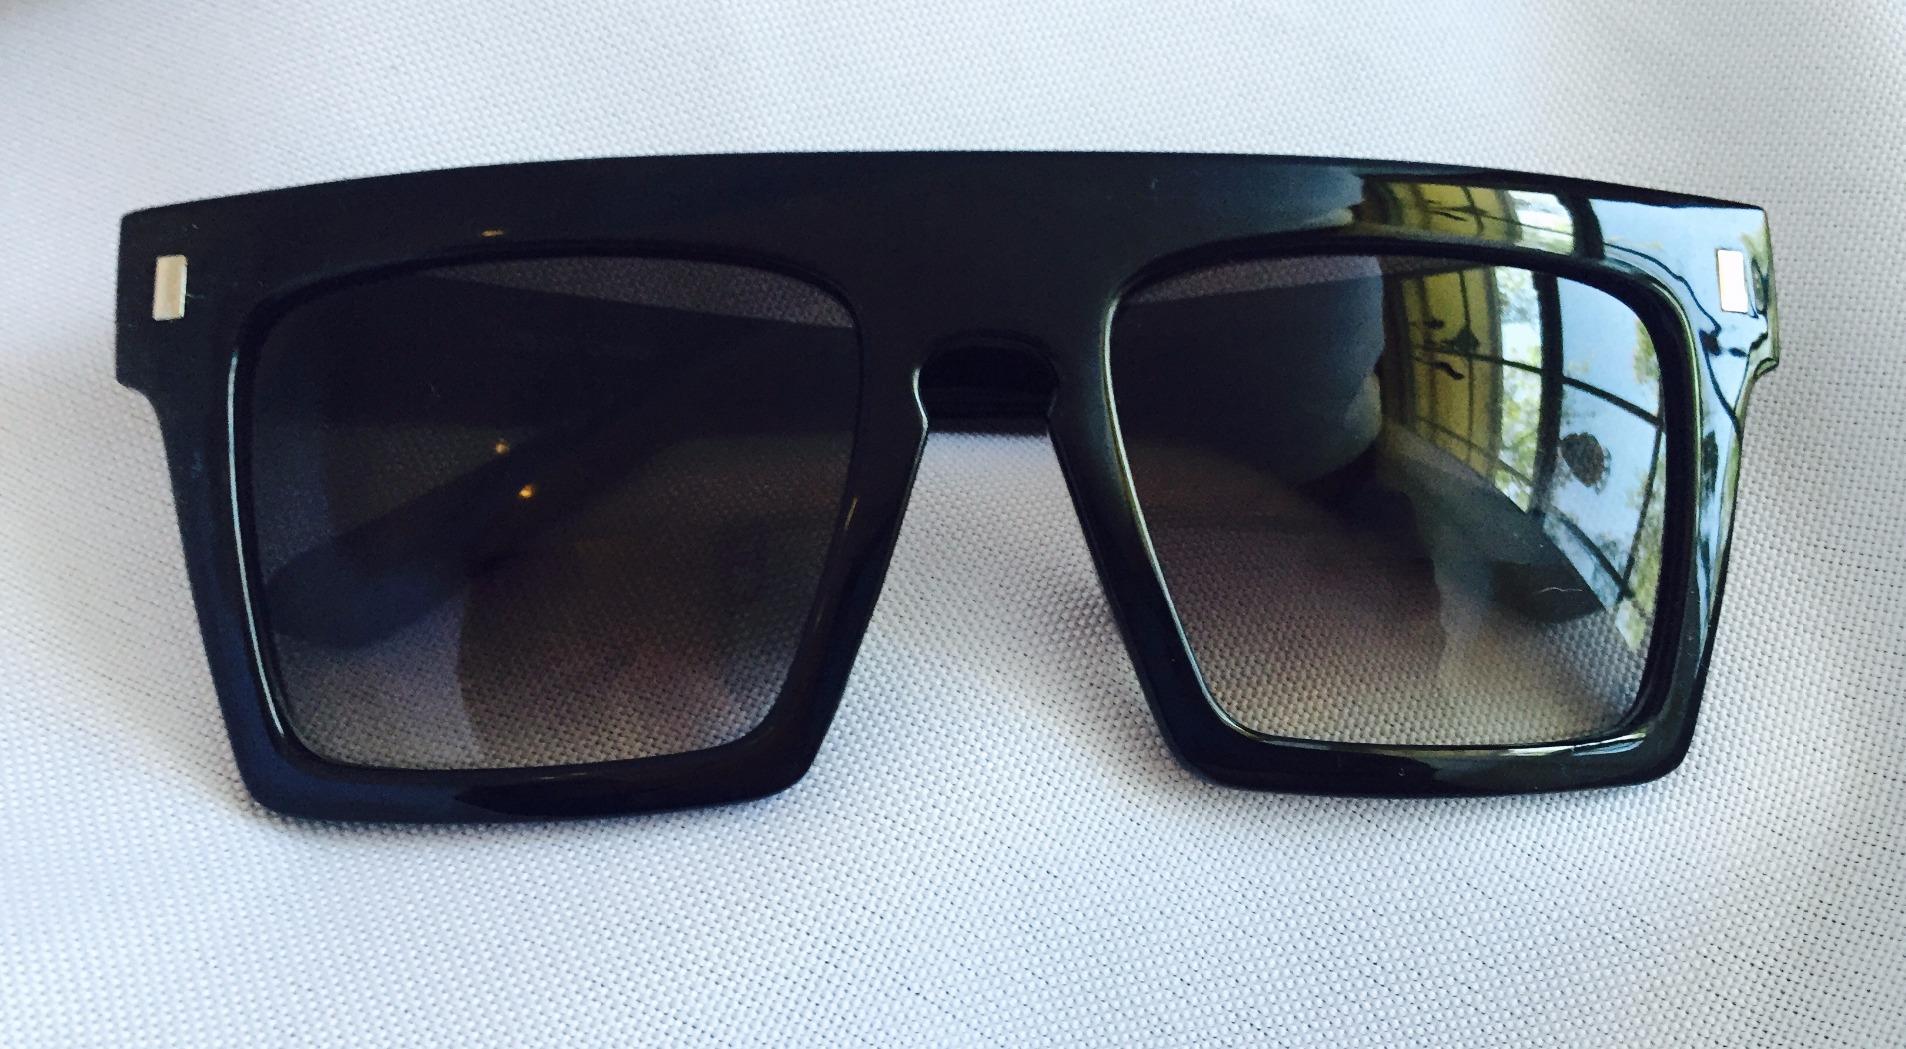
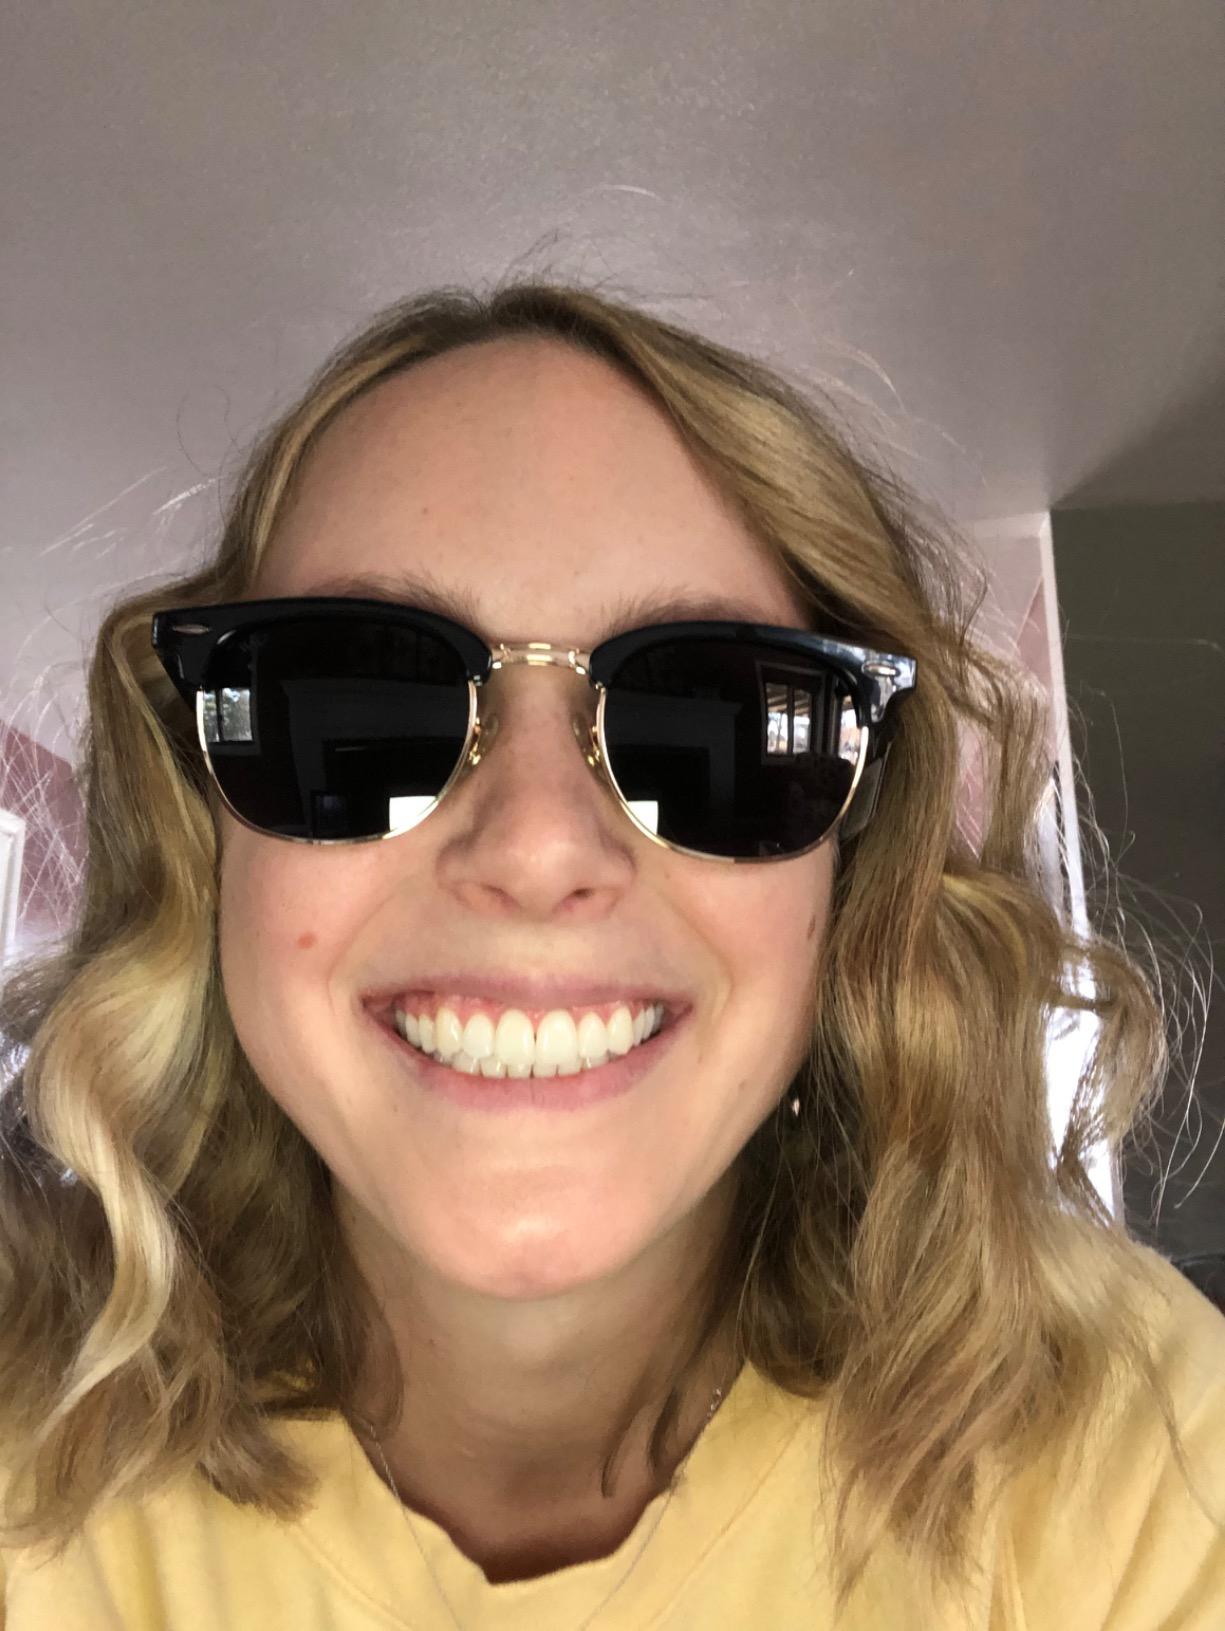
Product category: accessories_sunglasses
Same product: no